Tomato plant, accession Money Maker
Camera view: horizontal (90 deg, fisheye); turntable rotation: 150 degrees
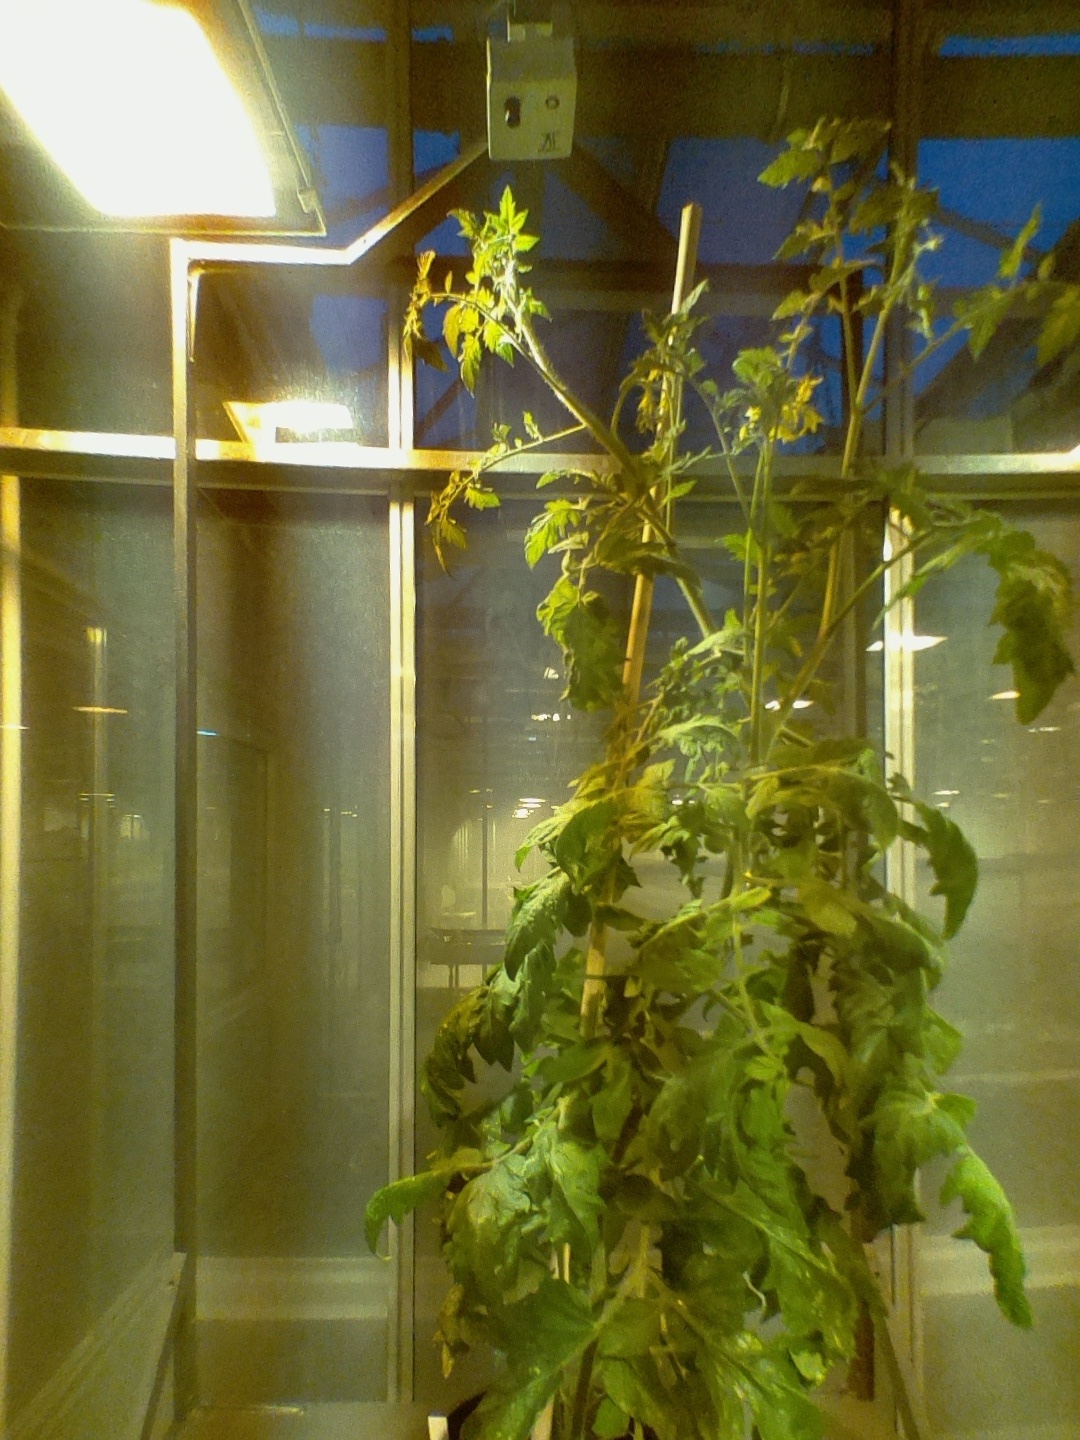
BBCH growth stage 69: End of flowering, 90%-100% of flowers open, more petals falling